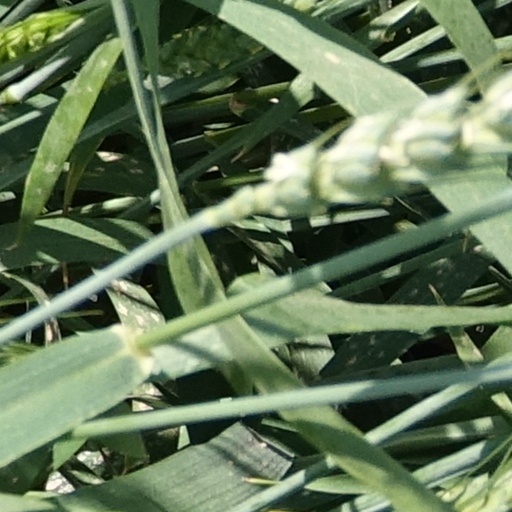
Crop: wheat